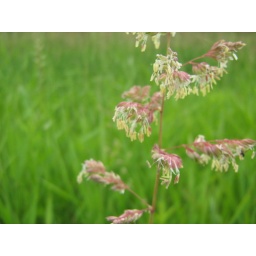
marsh grass in flower